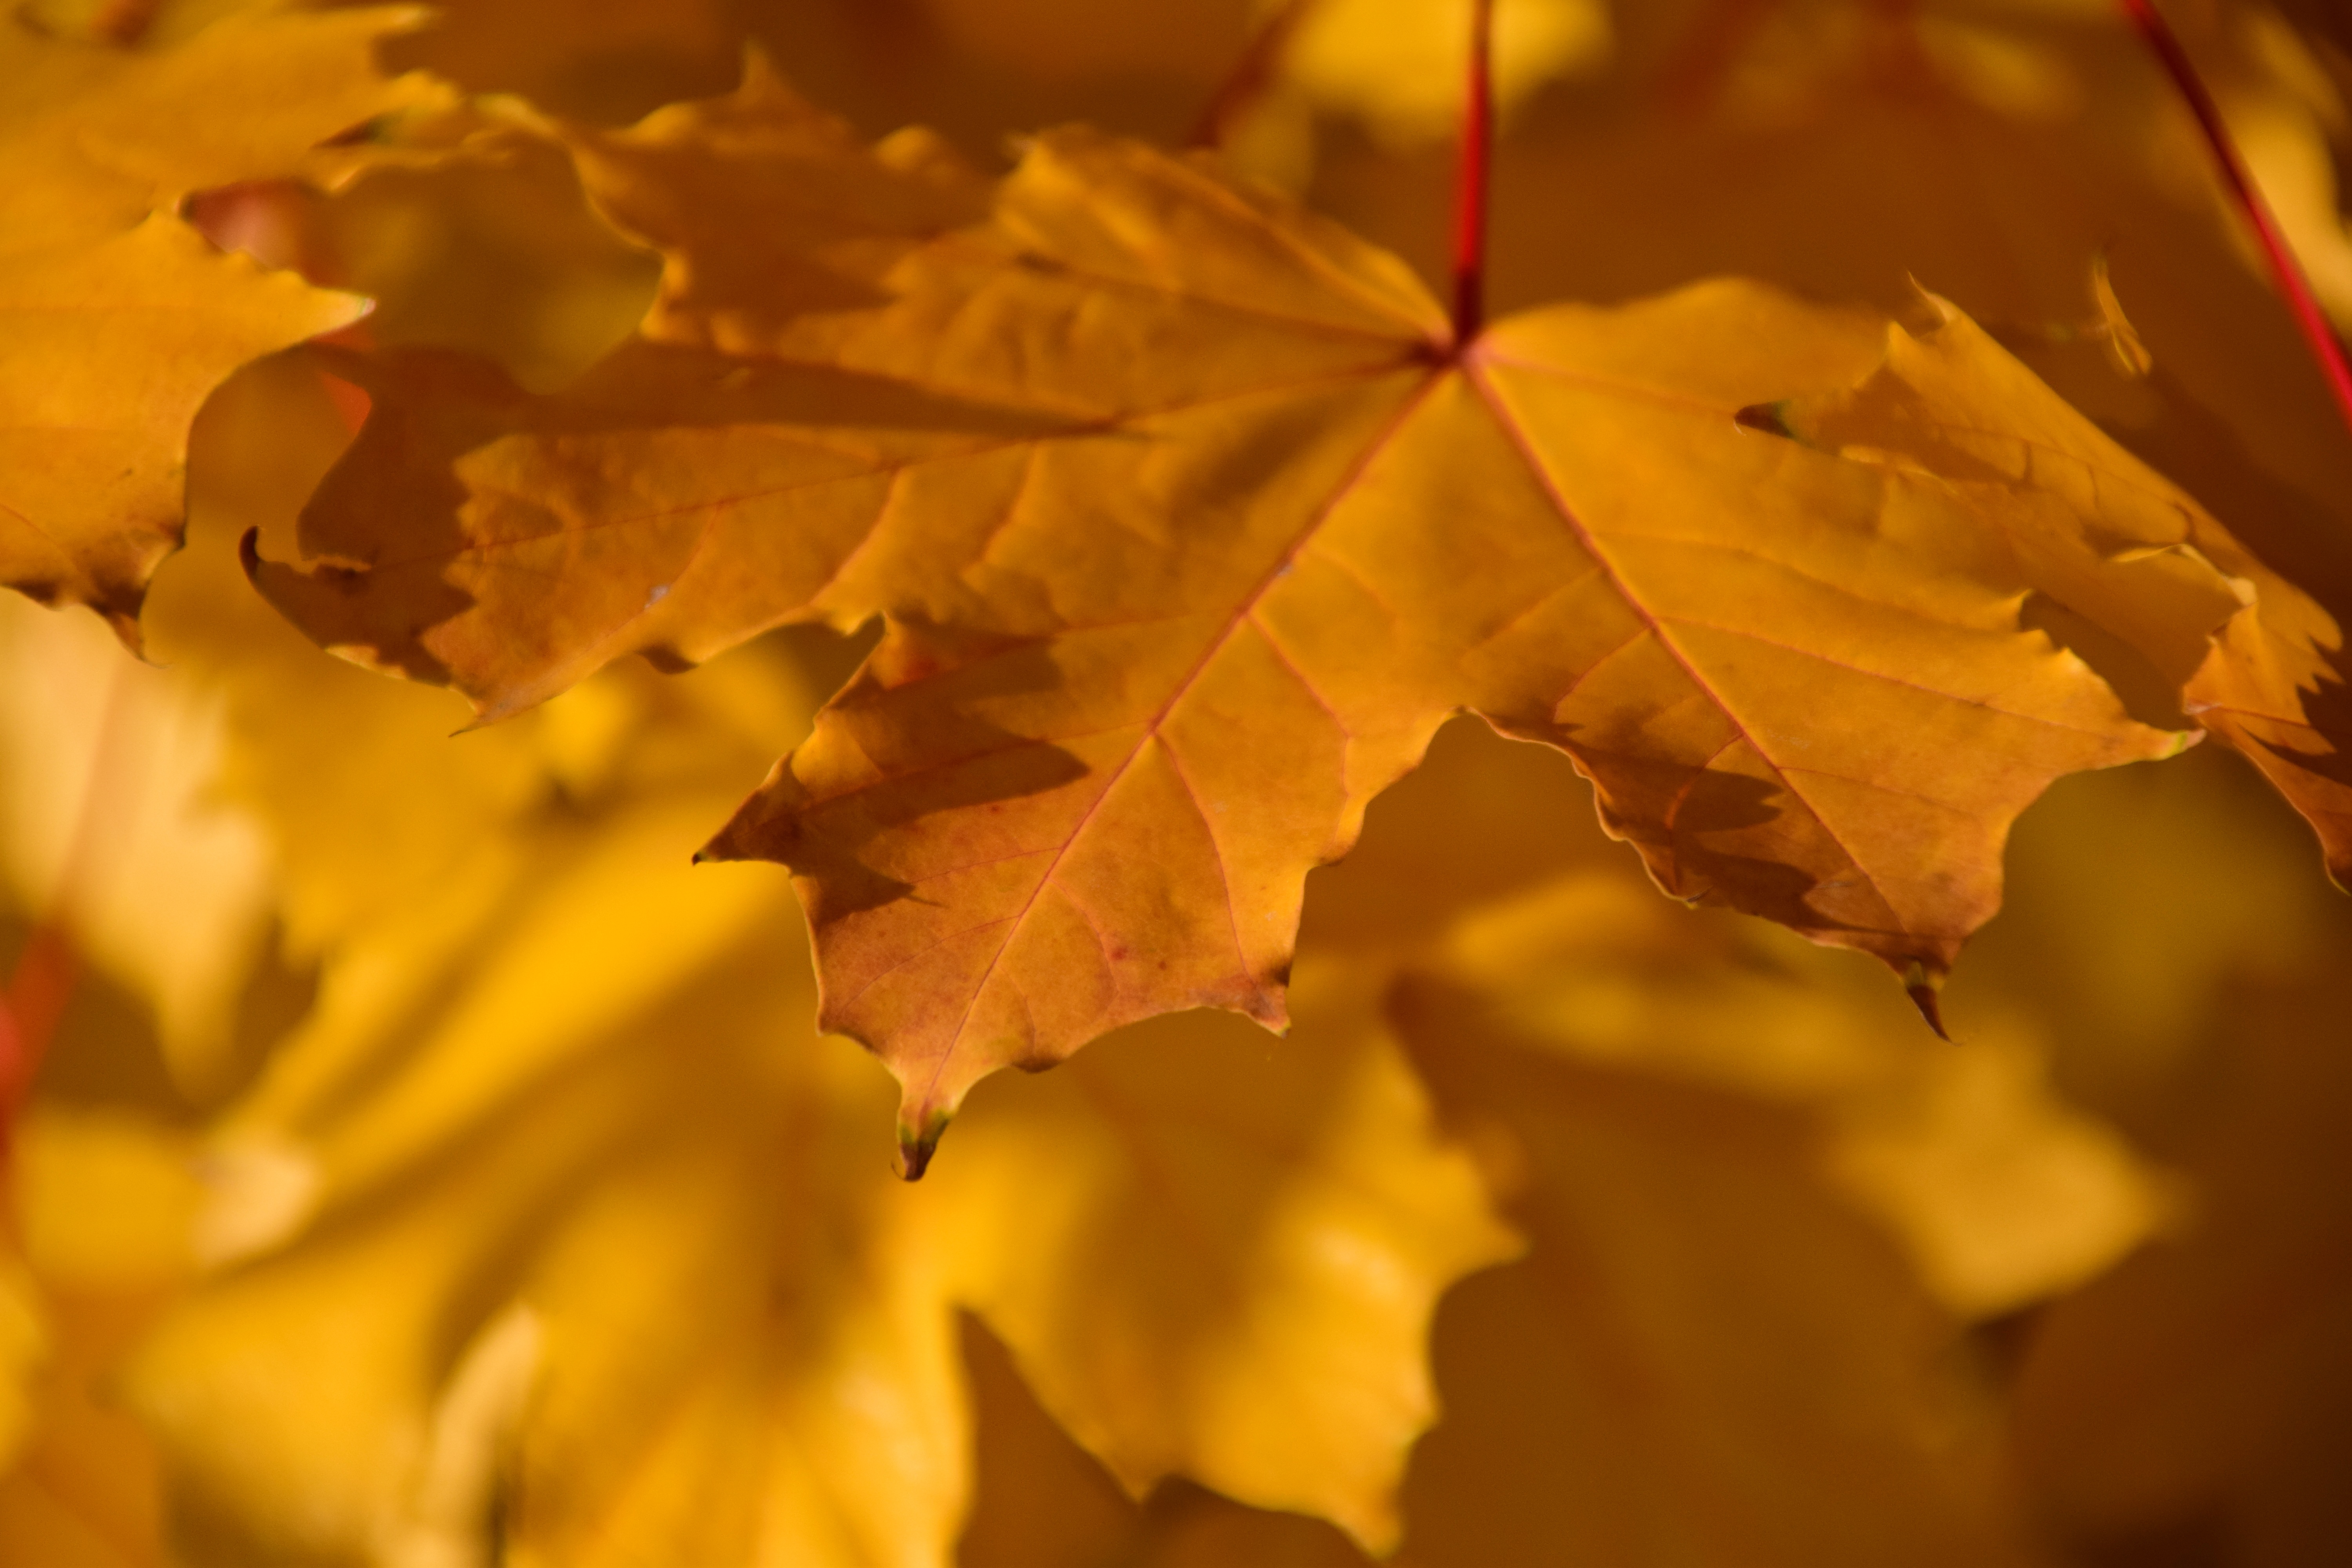
tree, nature, branch, light, plant, sunlight, leaf, flower, petal, golden, autumn, yellow, close, season, maple, maple tree, maple leaf, close up, beautiful, october, fall foliage, golden autumn, autumn colours, macro photography, colors of autumn, golden october, flowering plant, maidenhair tree, plant stem, woody plant, land plant